Pipe-in-pipe system

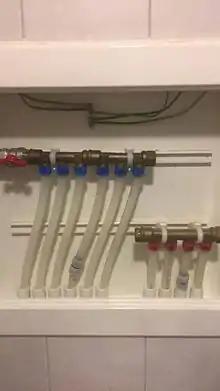
A water distribution cabinet with a pipe-in-pipe system. Internal pipes can be seen entering the external pipes in the bottom of the cabinet. In case of an internal leak, water will overflow through the external piping and can be detected inside the cabinet.

A pipe-in-pipe system is a form of plumbing where all water pipes are running inside another pipe. Its purpose is to ensure that any leaks in the innermost pipe will not leak into the building structure and can be detected, as well as make for easier change of any internal pipes with leakage without opening the walls.